67th Berlin International Film Festival

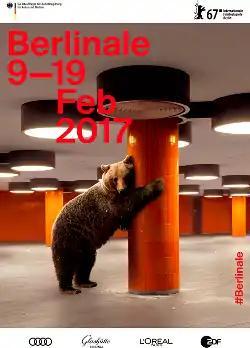
Festival poster

The 67th annual Berlin International Film Festival was held from 9 to 18 February 2017 with Dutch filmmaker Paul Verhoeven as president of the jury.